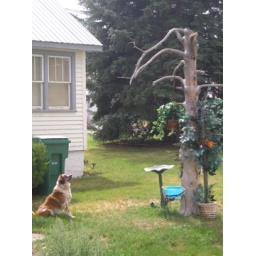
Brad took a picture of this dog b/c he was staring at the squirrel in the tree for hours.